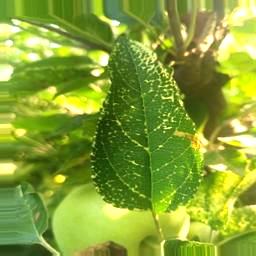
Label: Apple_Mosaic